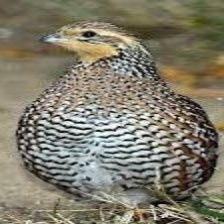
Species: MASKED BOBWHITE
Scientific name: COLINUS VIRGINIANUS RIDGWAYI
ImageNet parent category: quail